STS-135

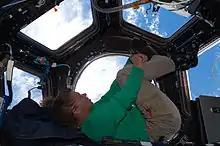
Astronaut Sandra Magnus in the "Cupola".

Flight day 9 was the bonus day added by the Mission Management Team earlier on the week as a result of "Atlantis" having been able to save enough cryogenic oxygen and hydrogen to power its fuel cells an extra day. Throughout the day, the four member STS-135 crew spent more time to move supplies and equipment between the ISS and the "Raffaello" MPLM.